Noach

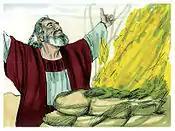
When Noah got off the ark, he built an altar to the Lord. (1984 illustration by Jim Padgett, courtesy of Sweet Publishing)

Rav Huna cited the report in Genesis 8:20 that Noah offered burnt offerings from every clean animal and bird to support the proposition in a baraita that all animals were eligible to be offered, as the words "animal" ("behemah") and "bird" ("of") refer to any animal or bird, and the term "animal" ("behemah") includes wild beasts ("hayyah").